Joan Shelley

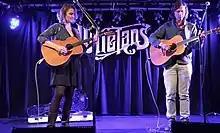
Joan Shelley performing with Nathan Salsburg in Whelan's, Dublin in 2017

Joan Shelley (born in 1985) is an American indie folk musician from Louisville, Kentucky, United States.